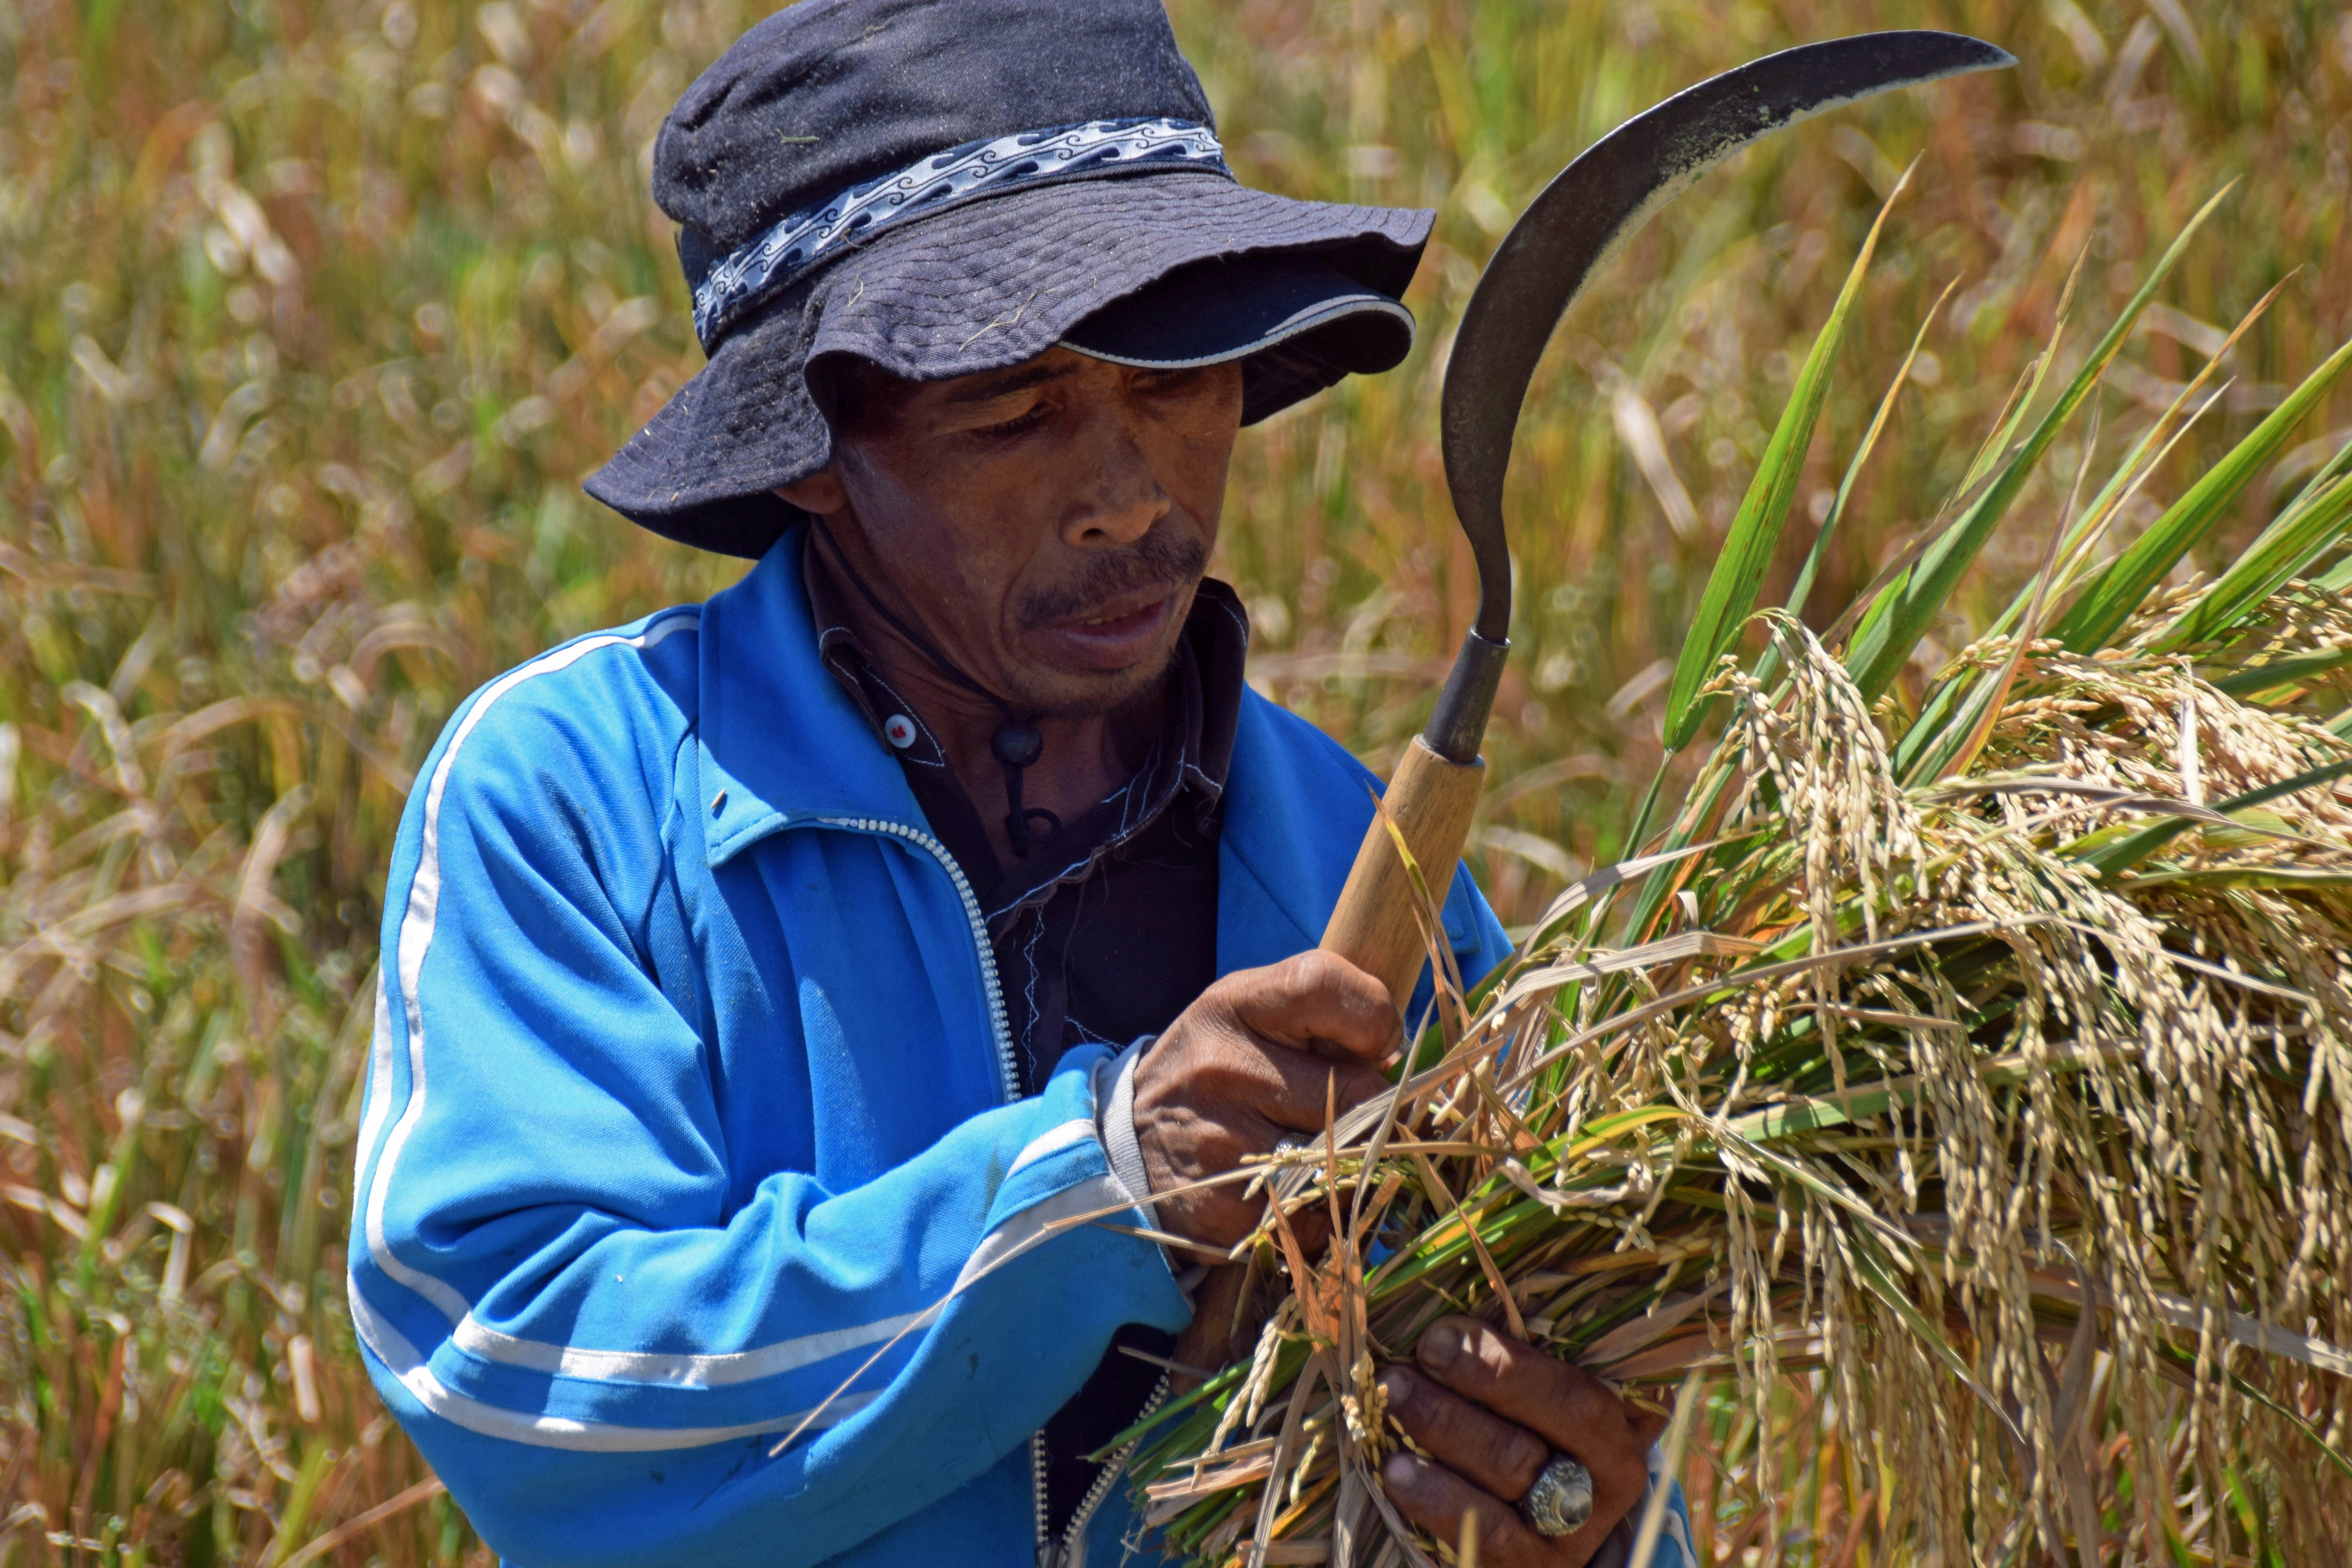
man, flower, travel, harvest, crop, agriculture, cut, indonesia, bauer, bali, fieldwork, rice fields, rice harvest, grass family